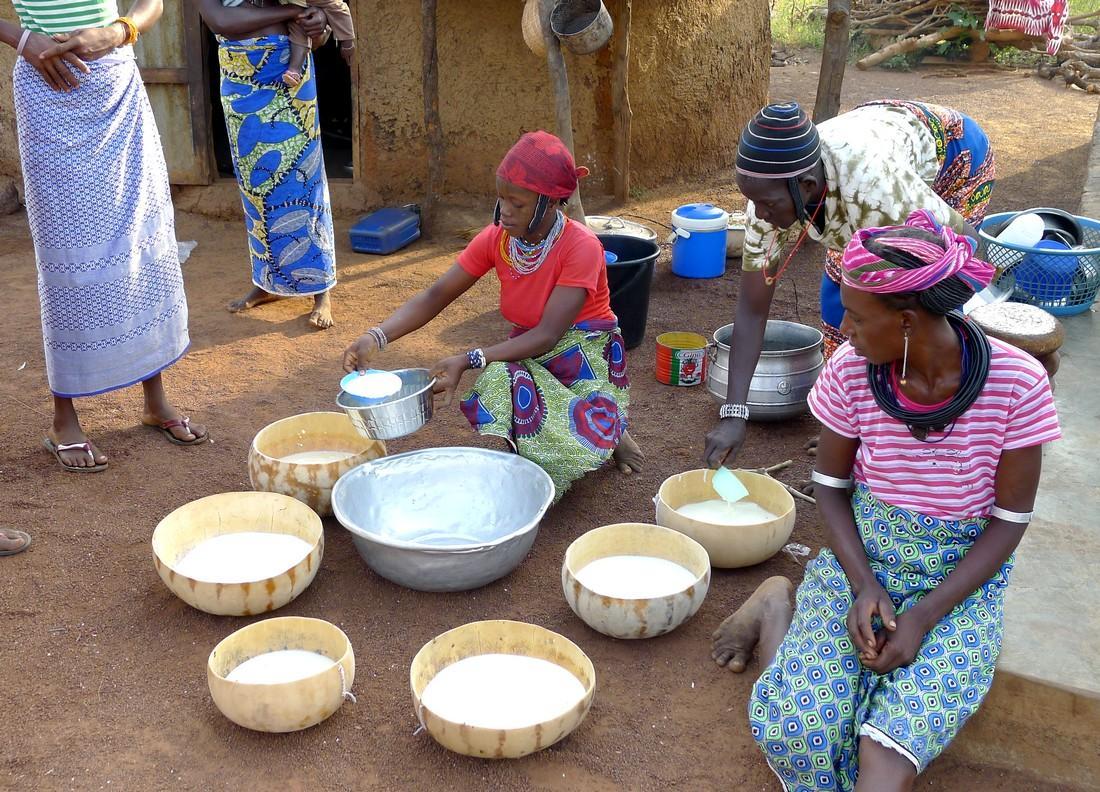
Wanawake wa jamii ya kiafrika wanafanya shughuli ya kuandaa kinywaji cha kiyoevu, huku wakiwa wameketi kwenye ardhi. Vilevile wamezungukwa na vyombo aina mbalimbali.